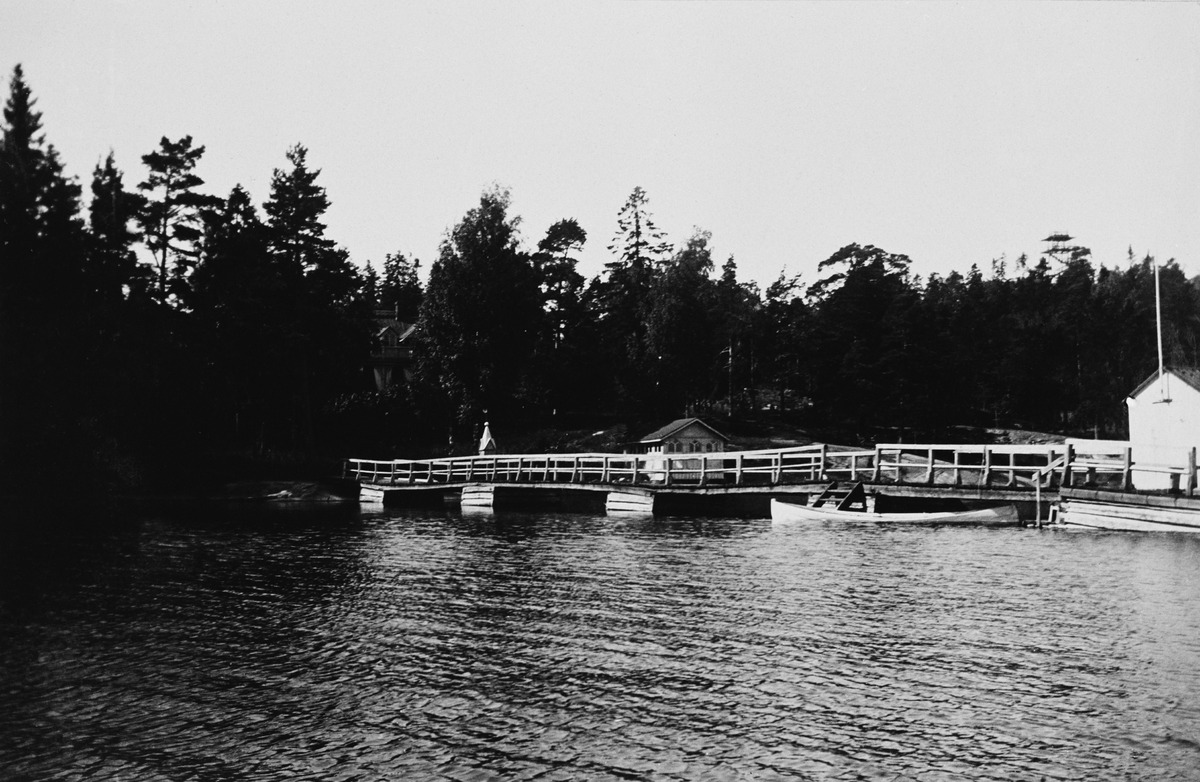
Lauttasaaren kartanon uimaranta ja laituri
sisällön kuvaus: Lauttasaaren kartanon uimaranta ja laituri. Kartanonlahti (= Pajalahti). mustavalkoinen
Kuvaaja: Mitterhusen, Karl, valokuvaaja
Ajankohta: kuvausaika 1898
Paikka: Suomi, Uusimaa, Helsinki, Lauttasaari Helsinki
Aiheet: meret, saaret, rannat, laiturit, soutuveneet, rakennukset